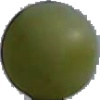
Label: Grape White 4